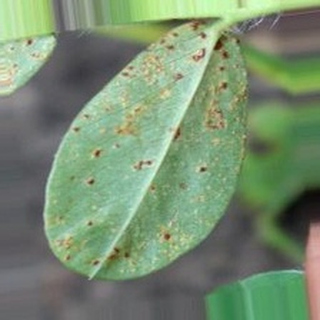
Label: groundnut_rust